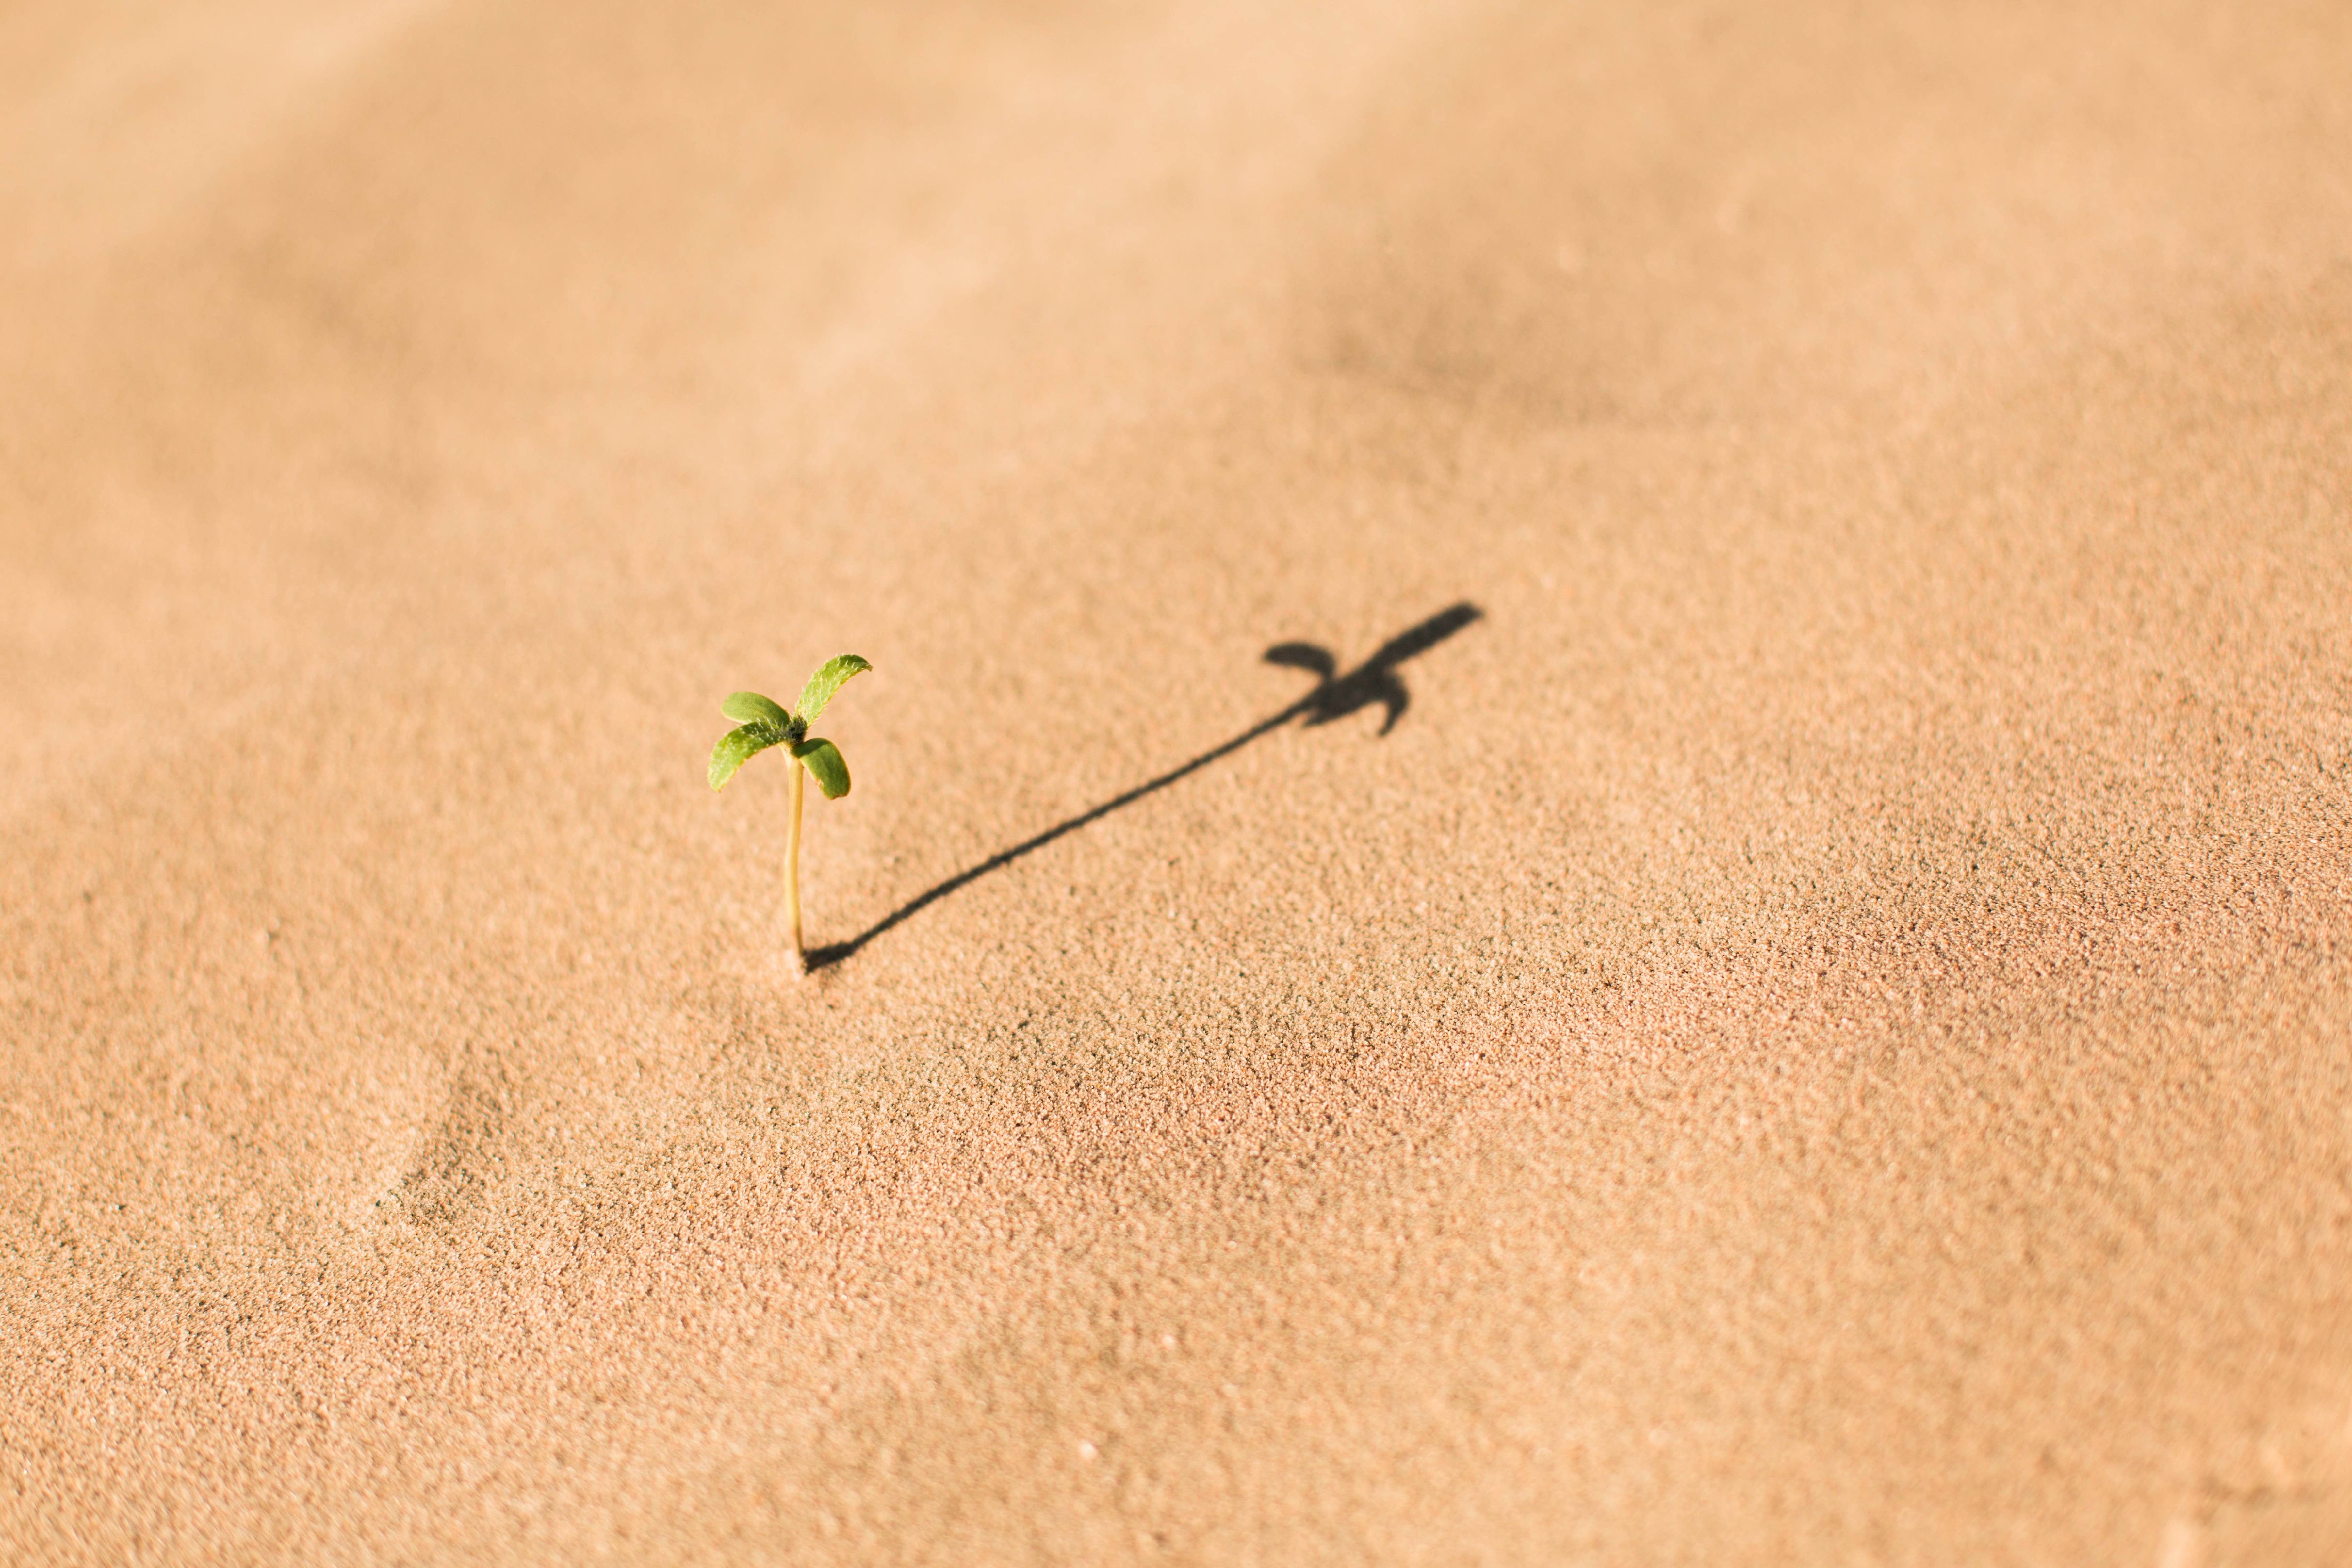
hand, sand, wood, leaf, footprint, line, soil, material, close up, macro photography, natural environment, grass family